Salzbergwerk Berchtesgaden

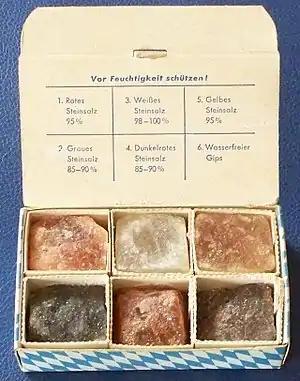
Salzbergwerk Berchtesgaden - types of salt

Salzbergwerk Berchtesgaden is the oldest active salt mine in Germany, in which salt is mainly extracted in the wet, and also a showcase in Berchtesgaden, Bavaria.